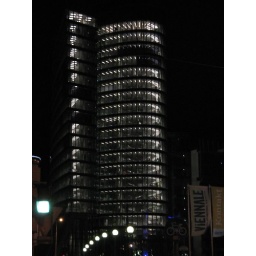
An office tower by Co-op Himmelblau in Vienna, Austria.